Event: Nepal Earthquake
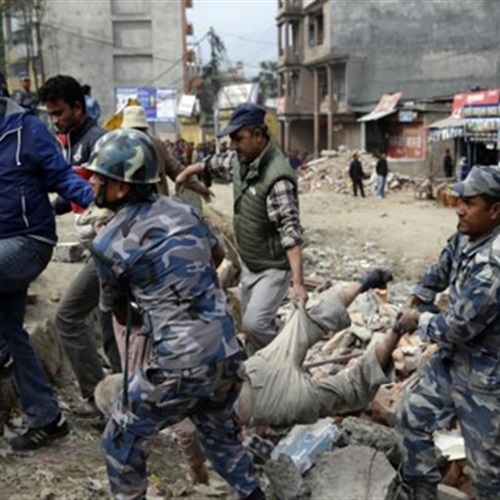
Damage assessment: damage